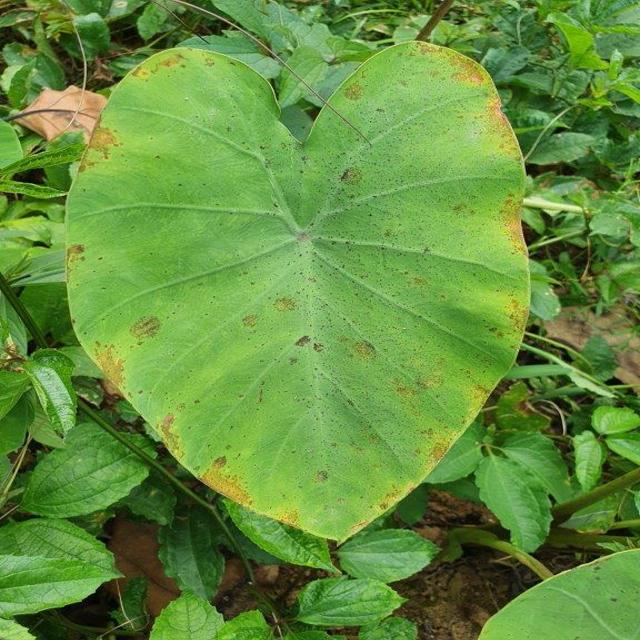
Label: Mid_Blight